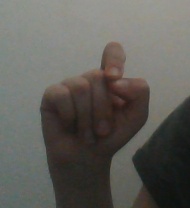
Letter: fa